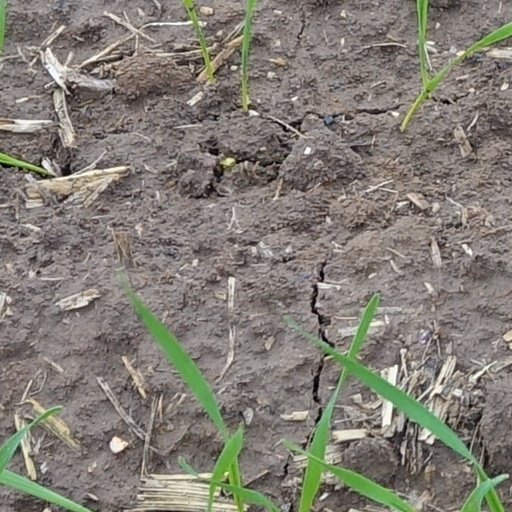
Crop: wheat